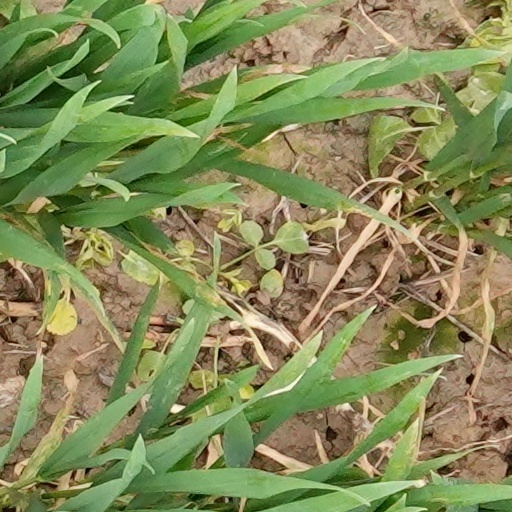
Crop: wheat